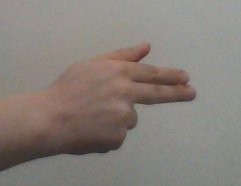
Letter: ghain